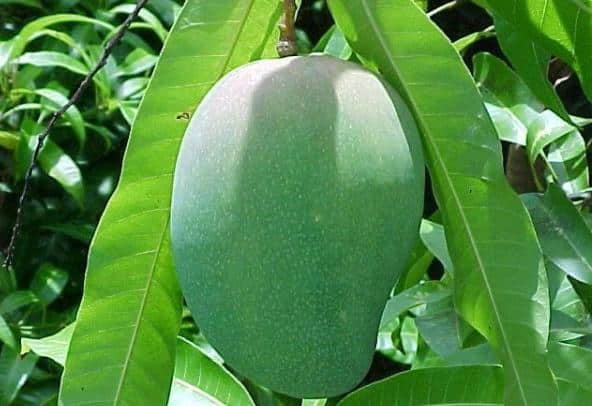
Label: Mango